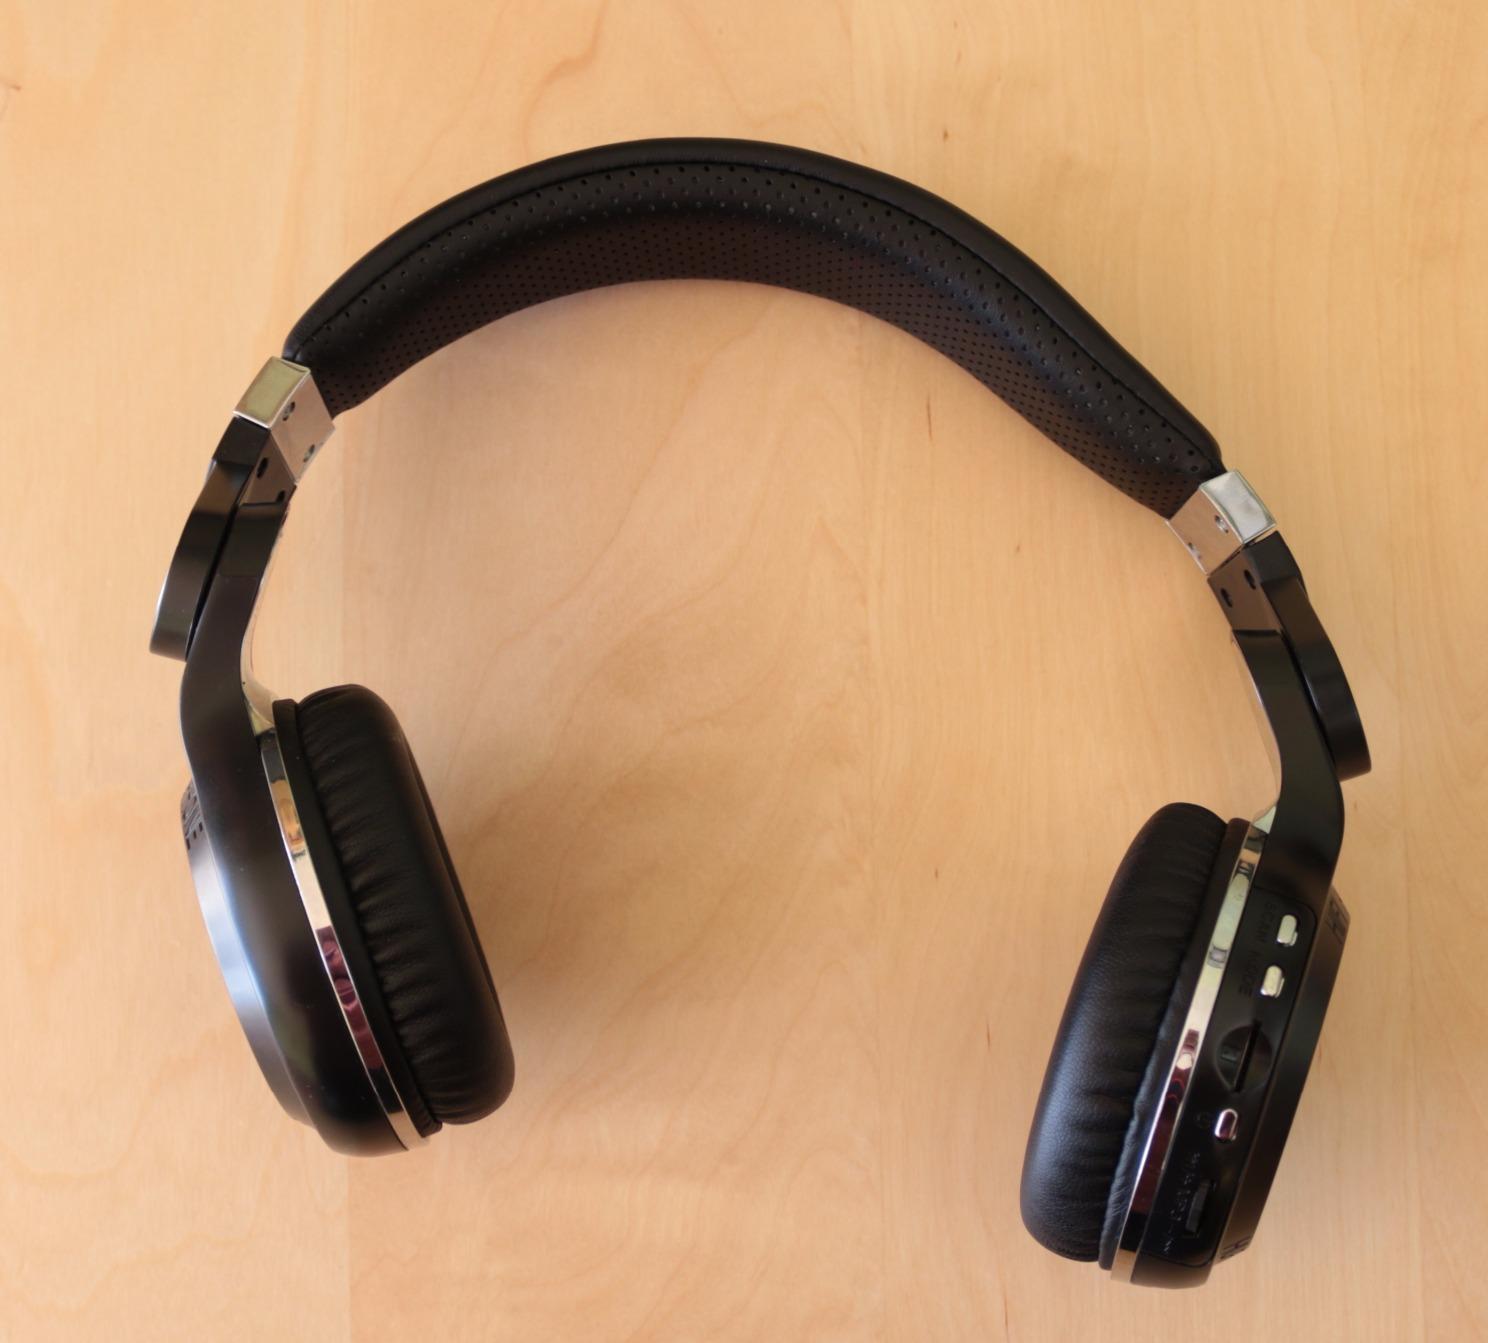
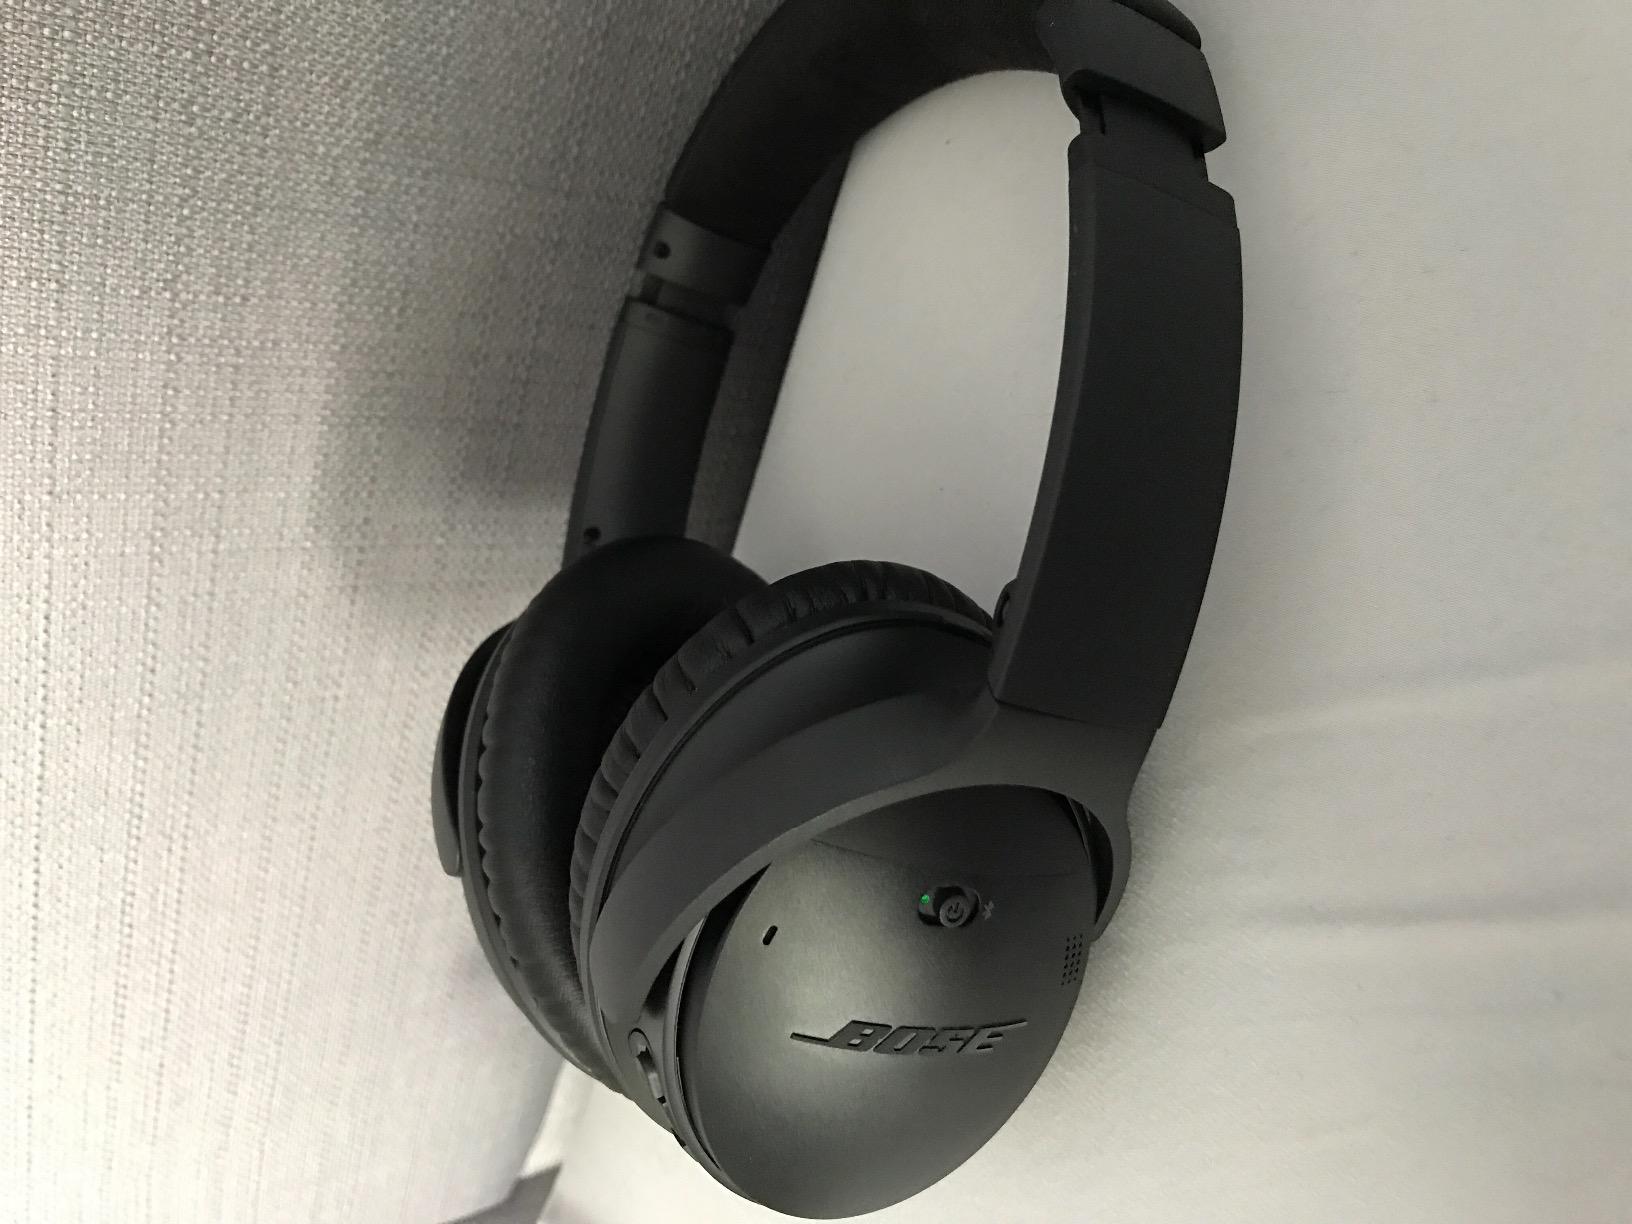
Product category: headphones
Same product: no